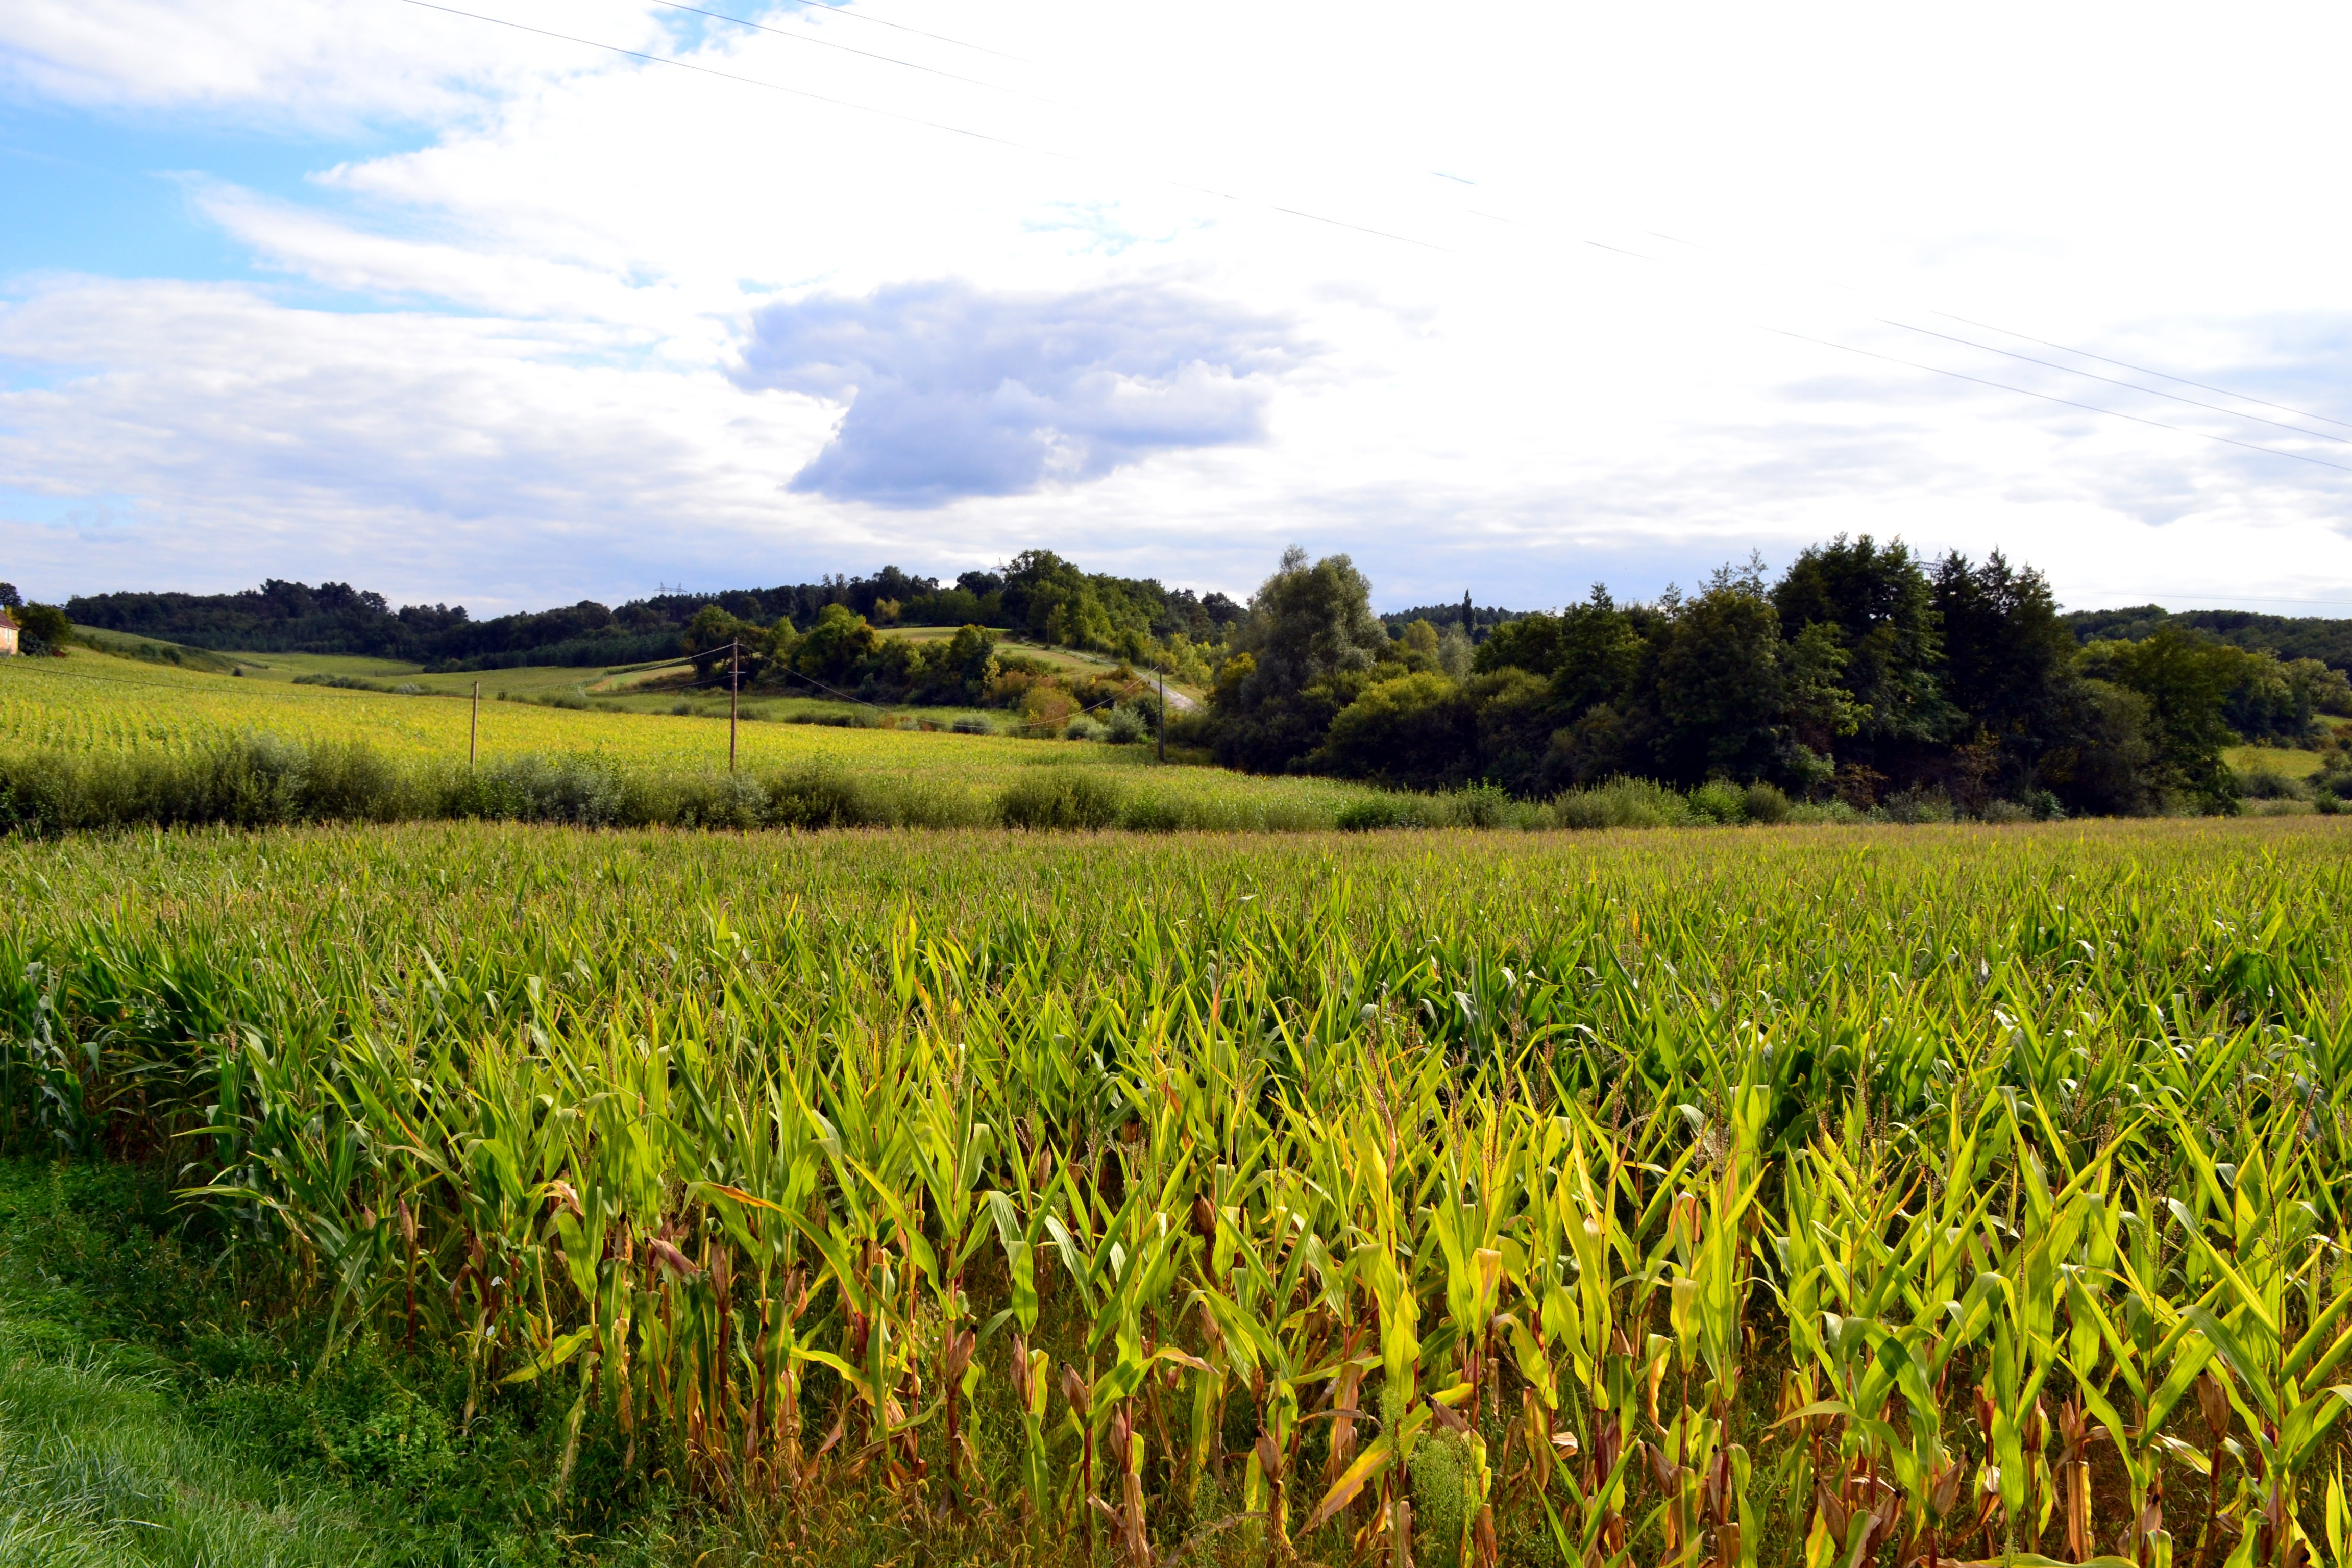
landscape, nature, grass, sky, field, farm, meadow, prairie, france, crop, pasture, soil, agriculture, plain, fields, grassland, wetland, plantation, corn field, dordogne, habitat, ecosystem, rural area, paddy field, natural environment, geographical feature, grass family